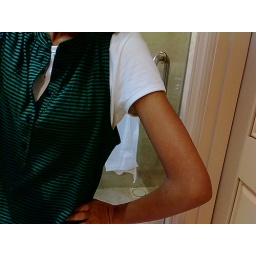
taken by: Shadnew green + black striped top (MNG-duh!),white shirt old property (giordano).and yeah,this was taken in Marriott's toilet ;)